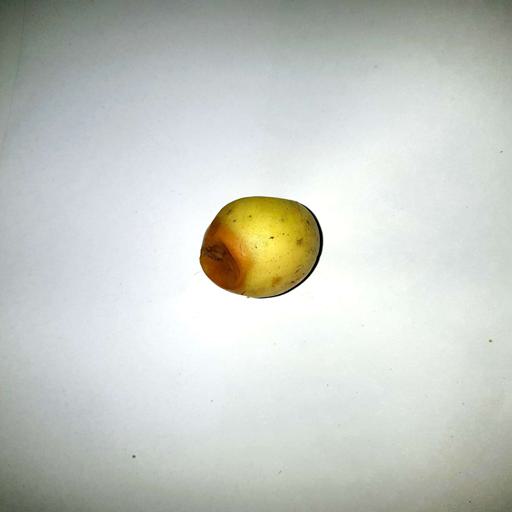
Label: bruised